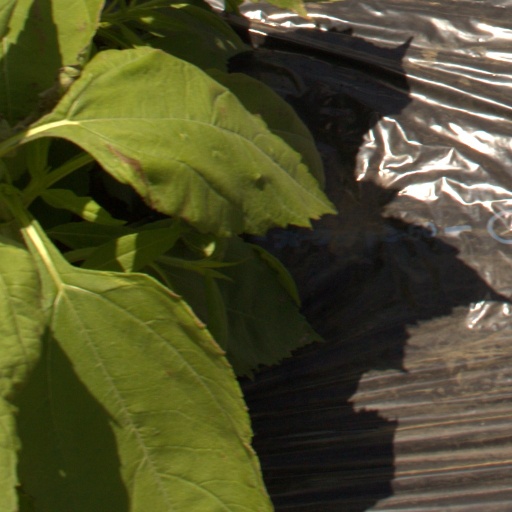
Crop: Jerusalem artichoke